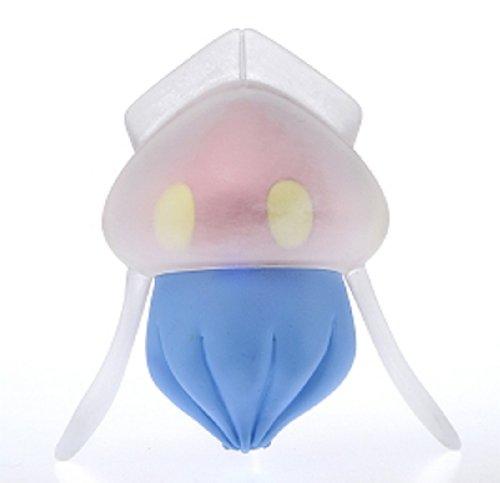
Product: Takaratomy Official Pokemon X and Y MC-013 Inkay/Maaiika Action Figure, 2"
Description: Officially Licensed Figure by Takaratomy.
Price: $11.99
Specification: ProductDimensions:2x2x2inches|ItemWeight:0.16ounces|ShippingWeight:0.32ounces(Viewshippingratesandpolicies)|ASIN:B00DDE5AQ4|Itemmodelnumber:478195|Manufacturerrecommendedage:13-15years